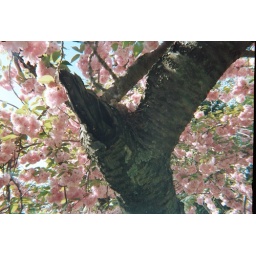
there is a bird in that tree